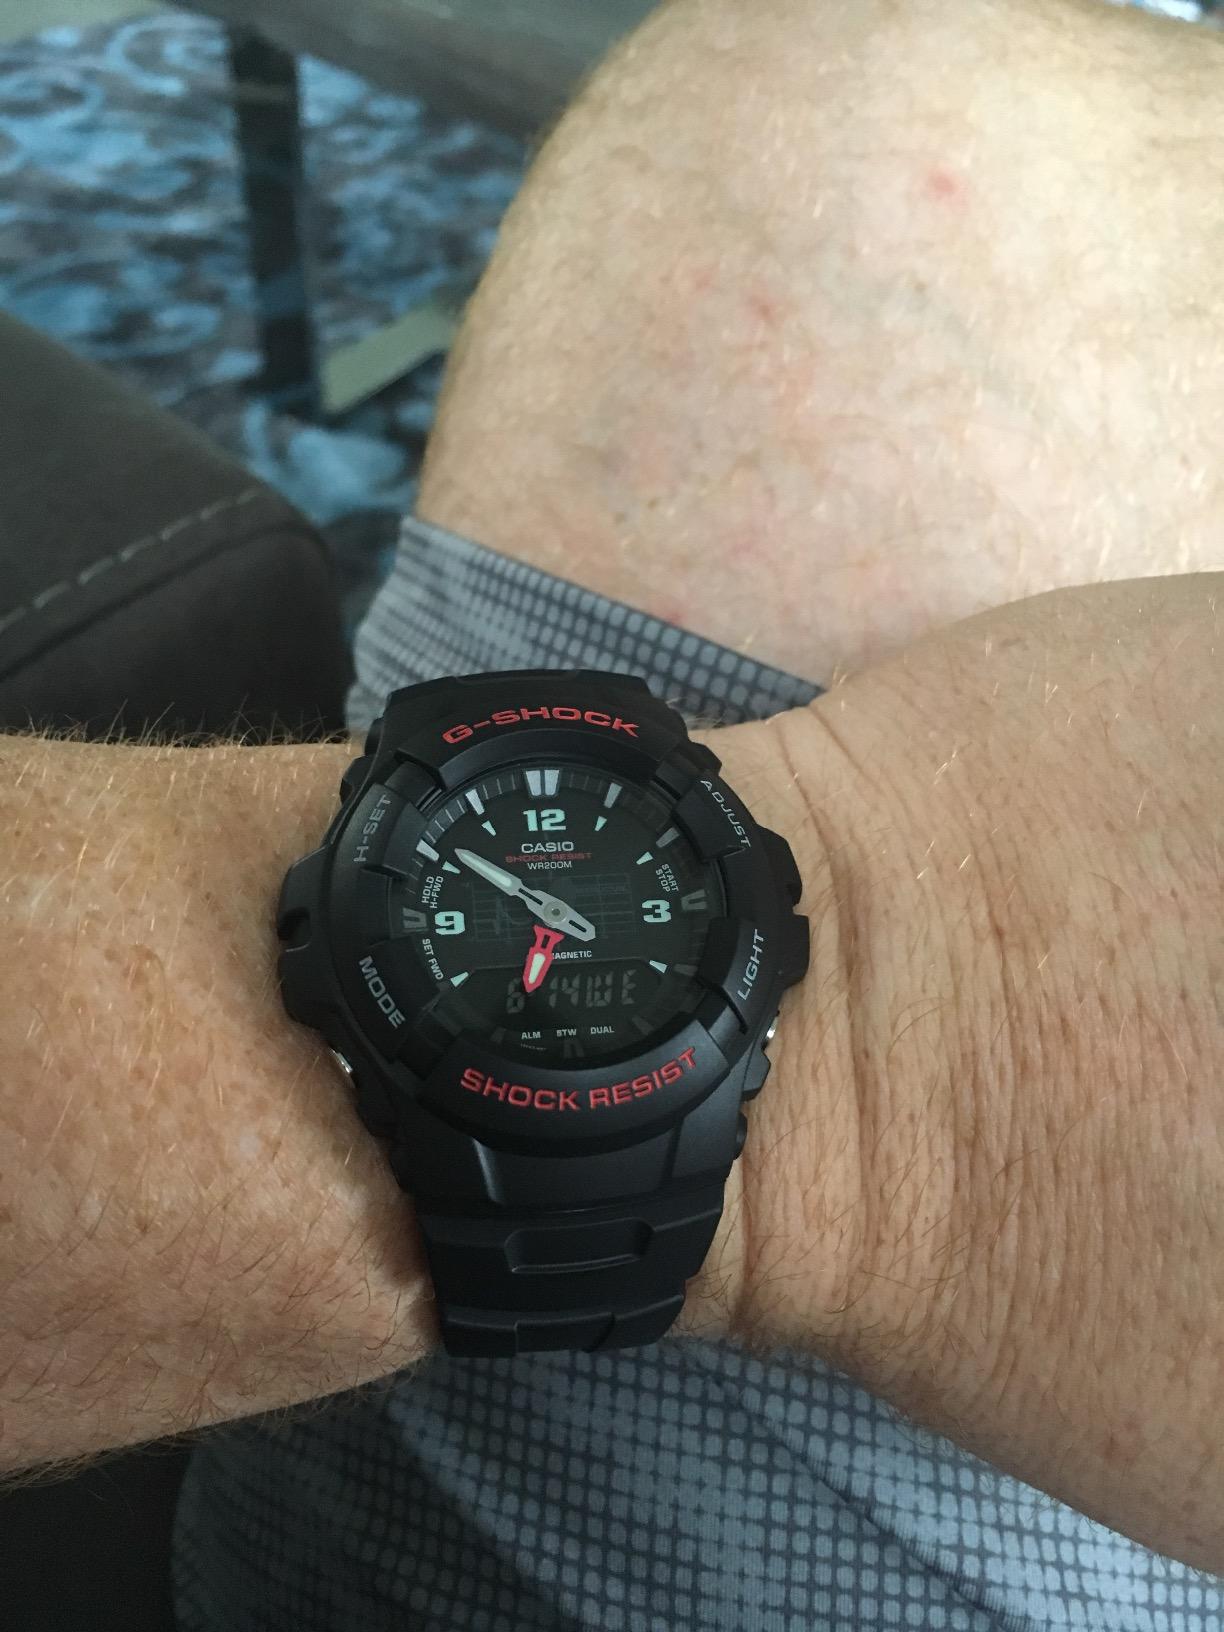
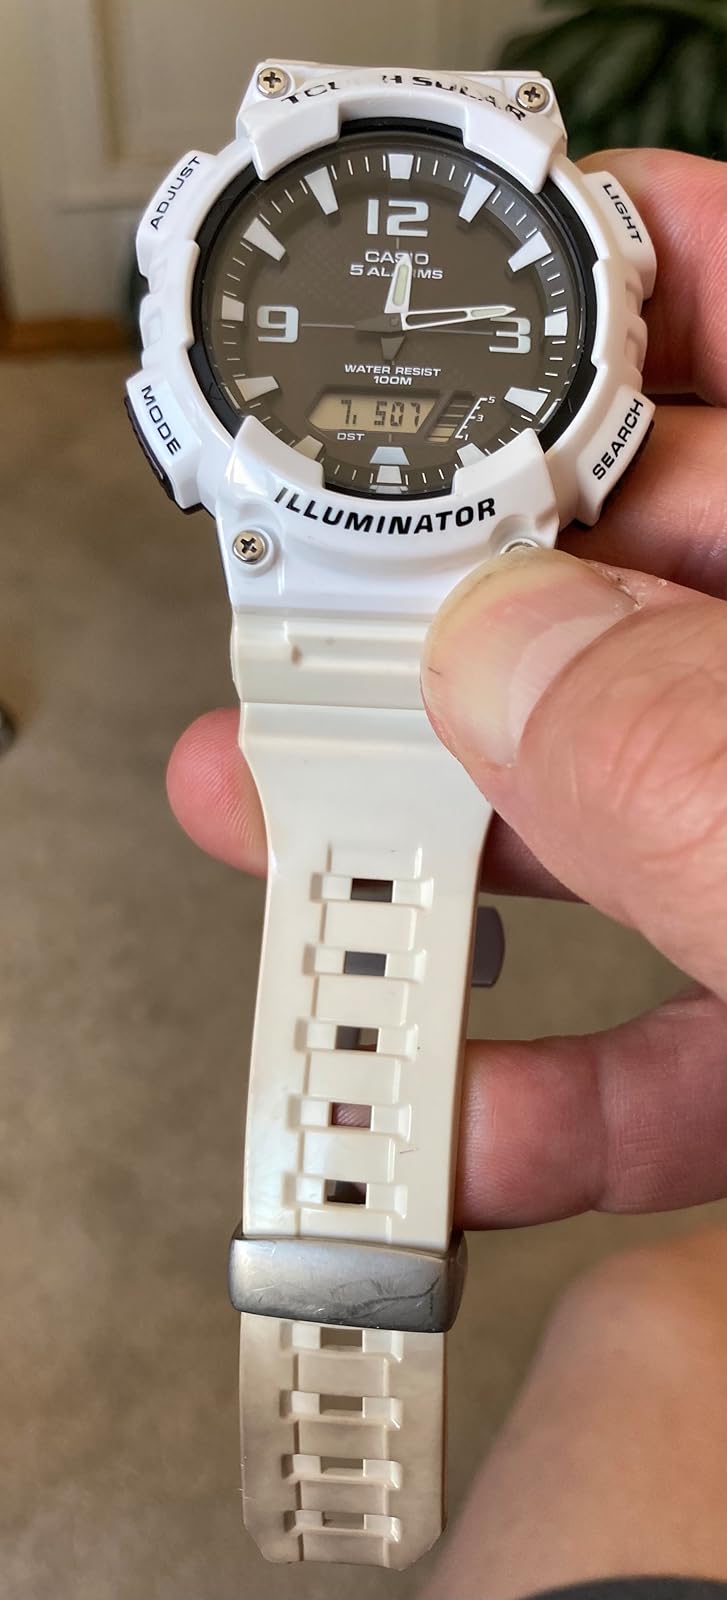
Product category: accessories_watch
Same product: no